List of attractions and events in the Louisville metropolitan area

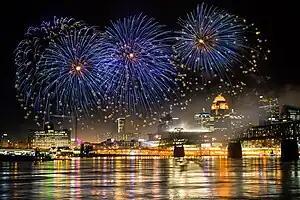
Thunder Over Louisville fireworks during the Kentucky Derby Festival

This is a list of visitor attractions and annual events in the Louisville metropolitan area.